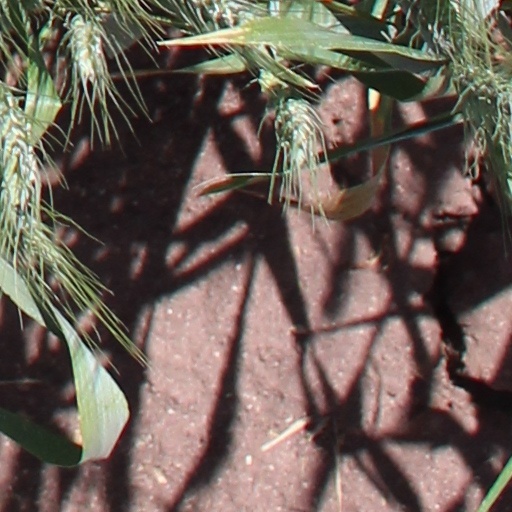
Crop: wheat